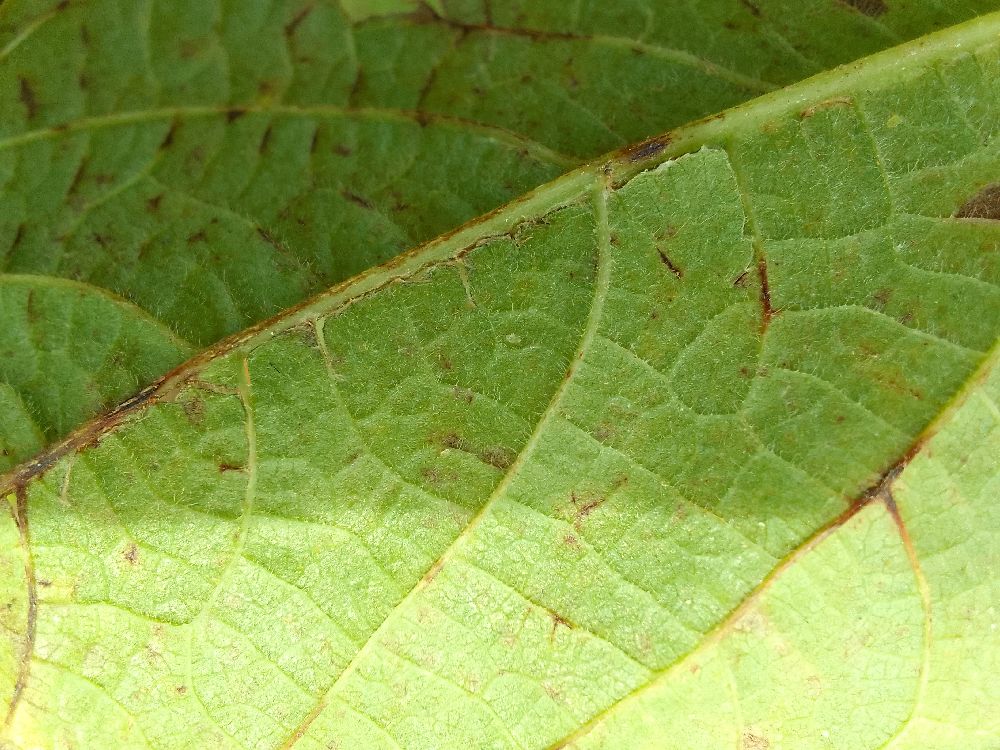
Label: anthracnose